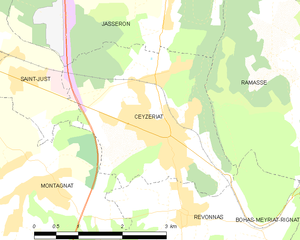
Carte des communes françaises: Ceyzériat
Ceyzériat est une commune française, située dans le département de l'Ain en région Auvergne-Rhône-Alpes.